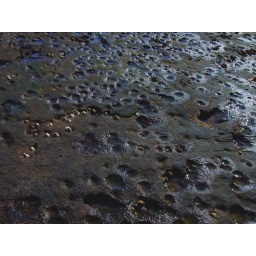
Limpets (Patella species) and their pits formed by them grinding the rock bed with their shell rims over successive generations.